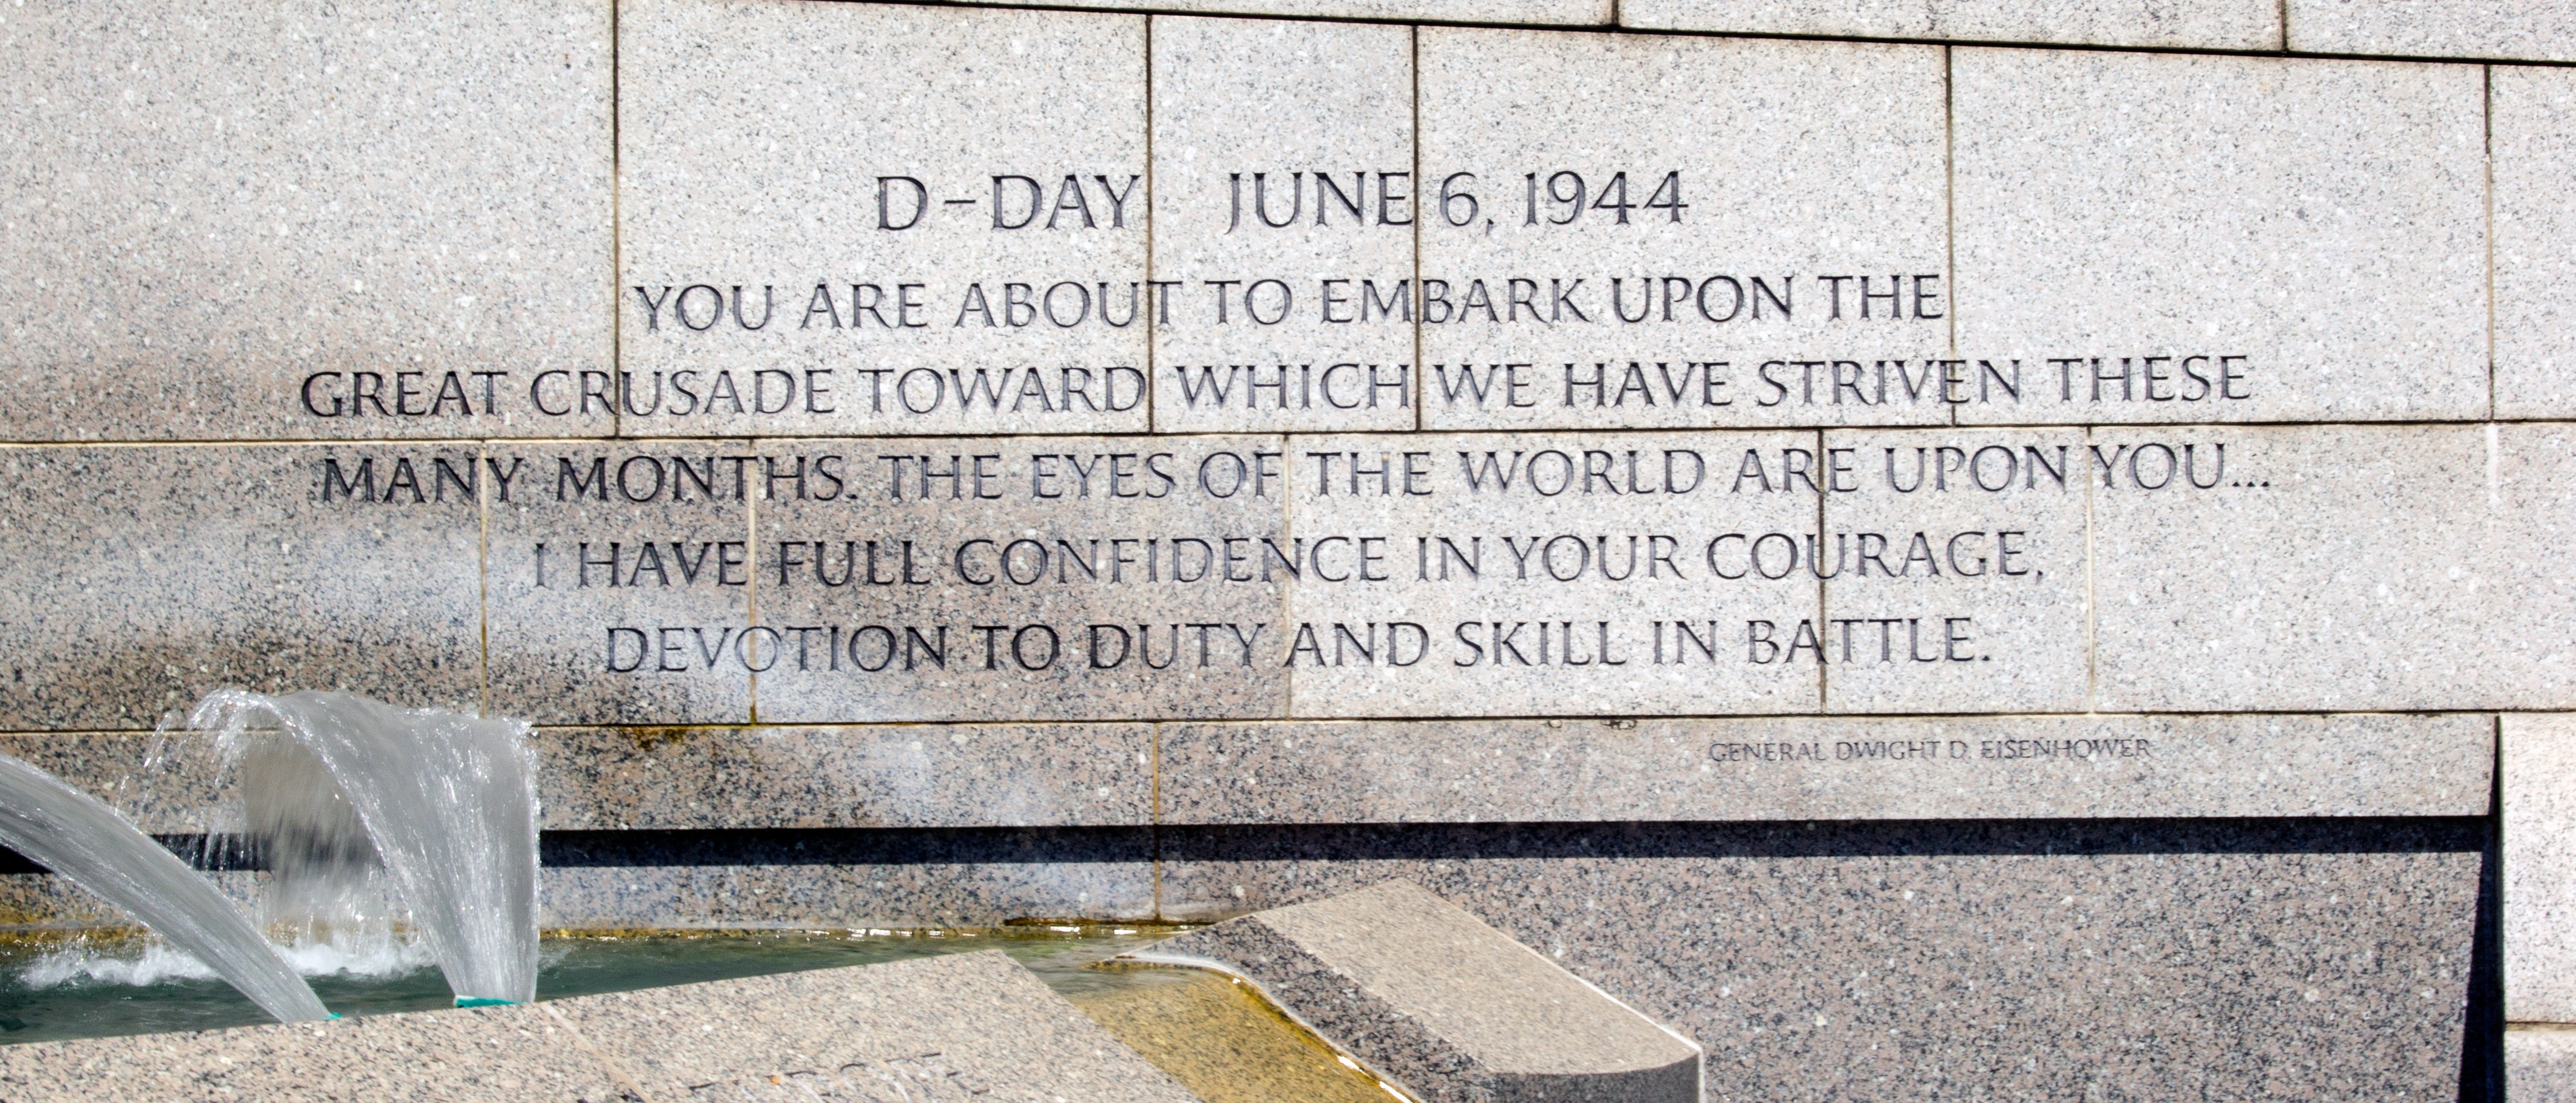
wall, monument, world, washington, dc, grave, memorial, war, art, headstone, wwii, ii, remembrance, quotes, commemorative plaque